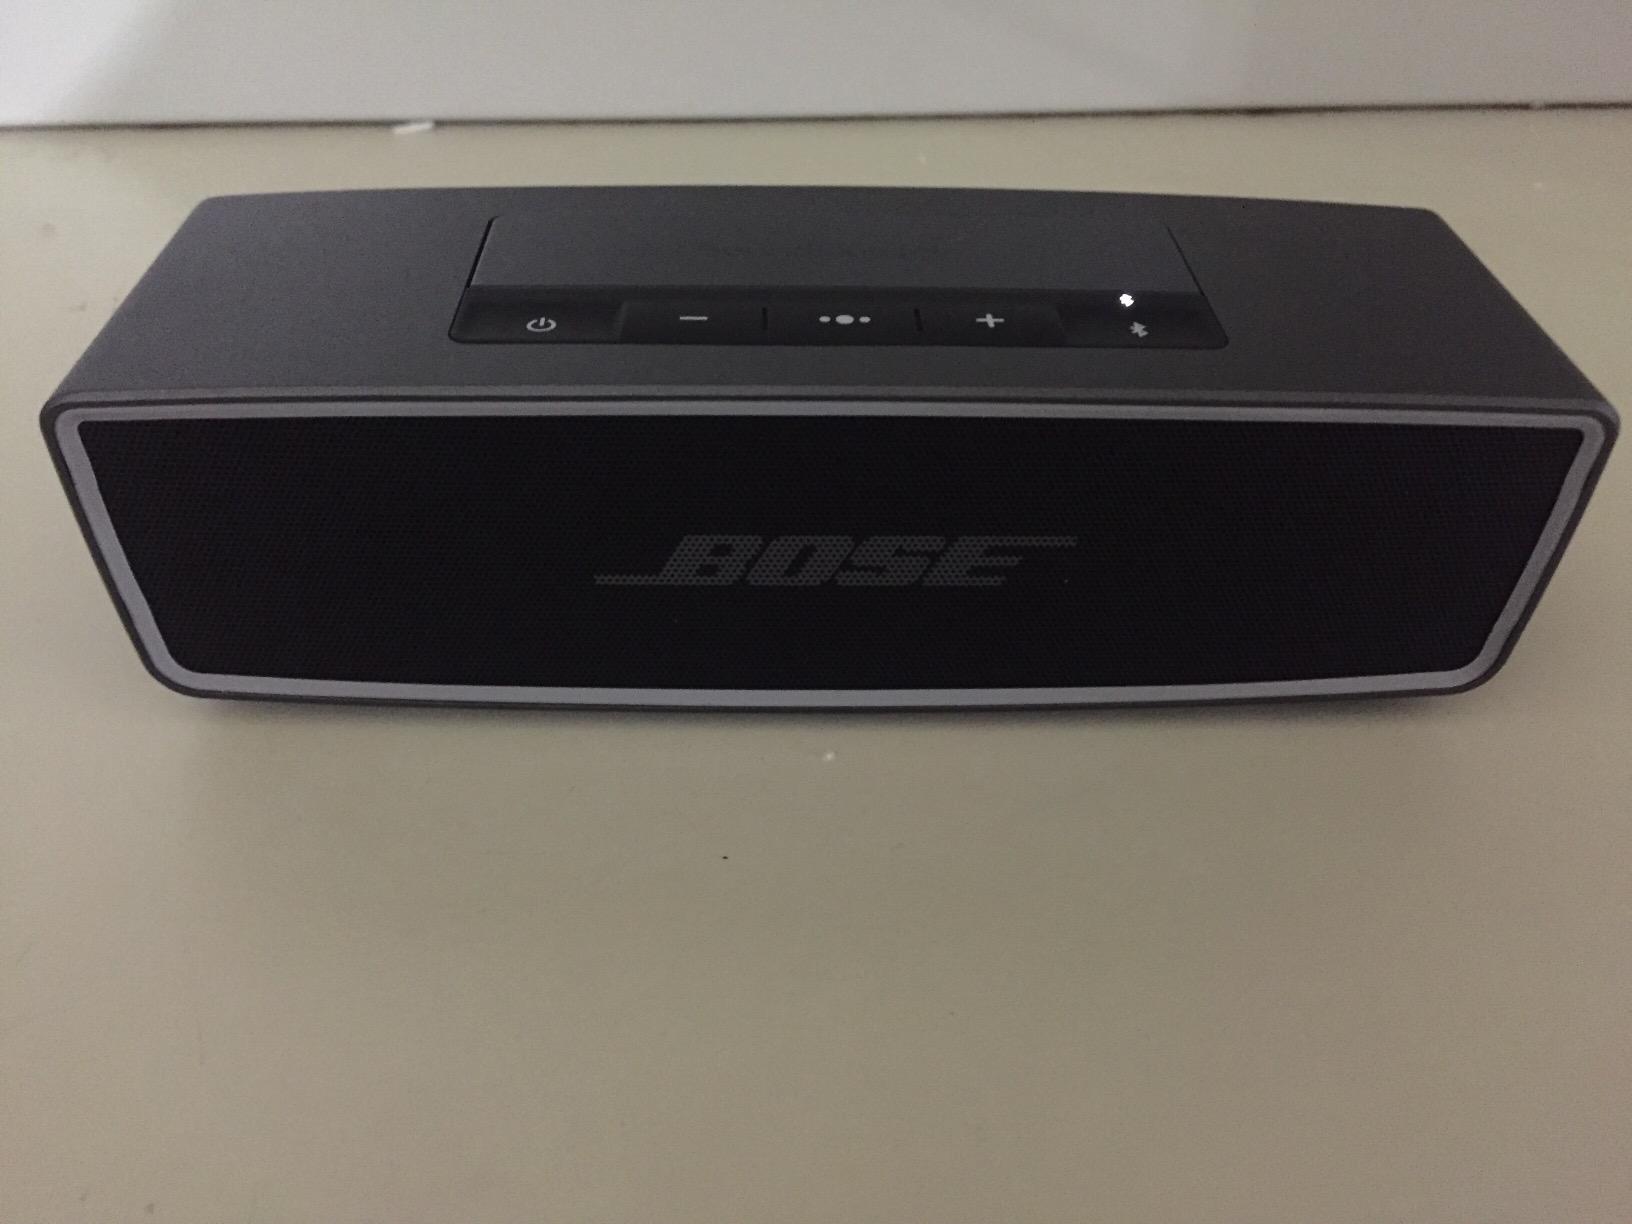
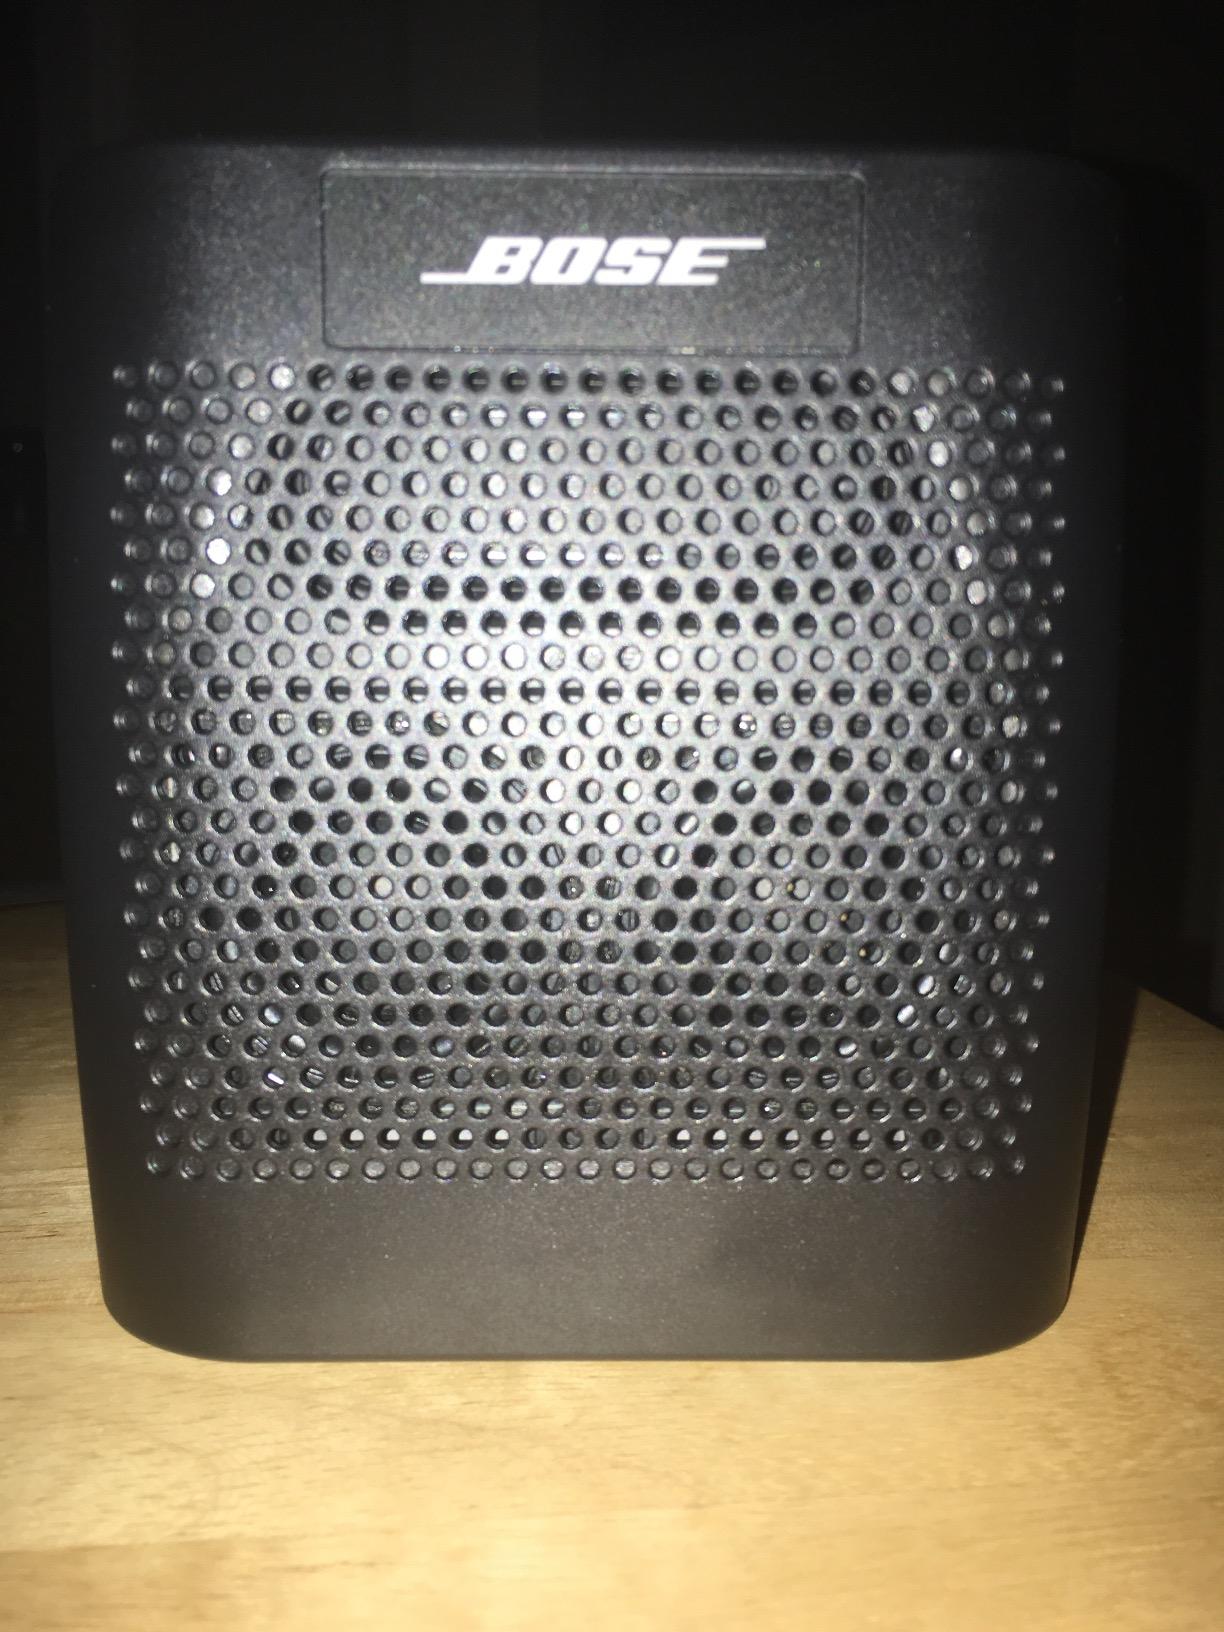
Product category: speaker
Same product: no